Defense of the Ancients

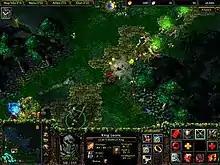
A game of "DotA" in progress

"Defense of the Ancients" pits two teams of players against each other. Players on the Sentinel team are based at the southwest corner of the map, and those on the Scourge team are based in the northeast. Each base is defended by towers and waves of units which guard the main paths leading to their base. In the center of each base is the Ancient, the building that must be destroyed to win the game.